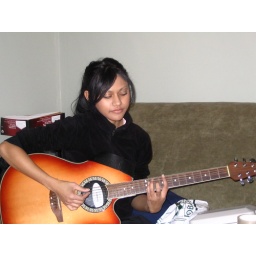
Rae playing guitar in my office room, which she's also doing right now (different occasions).